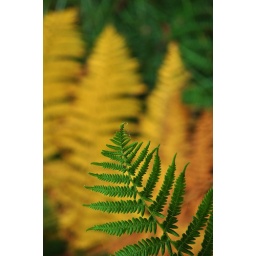
Again the yellow fern i thought looked nice in the background, i just stopped the car as the plant took my eye